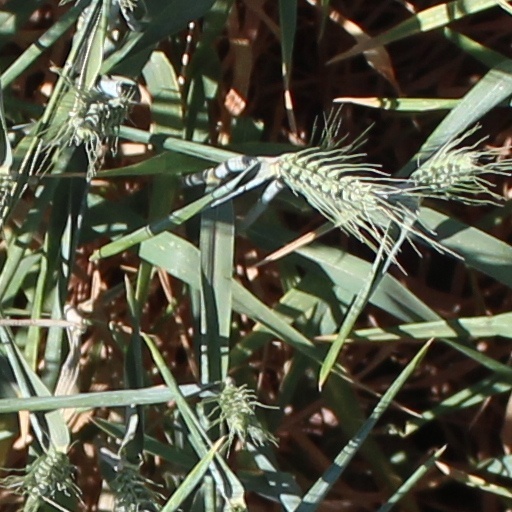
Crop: wheat